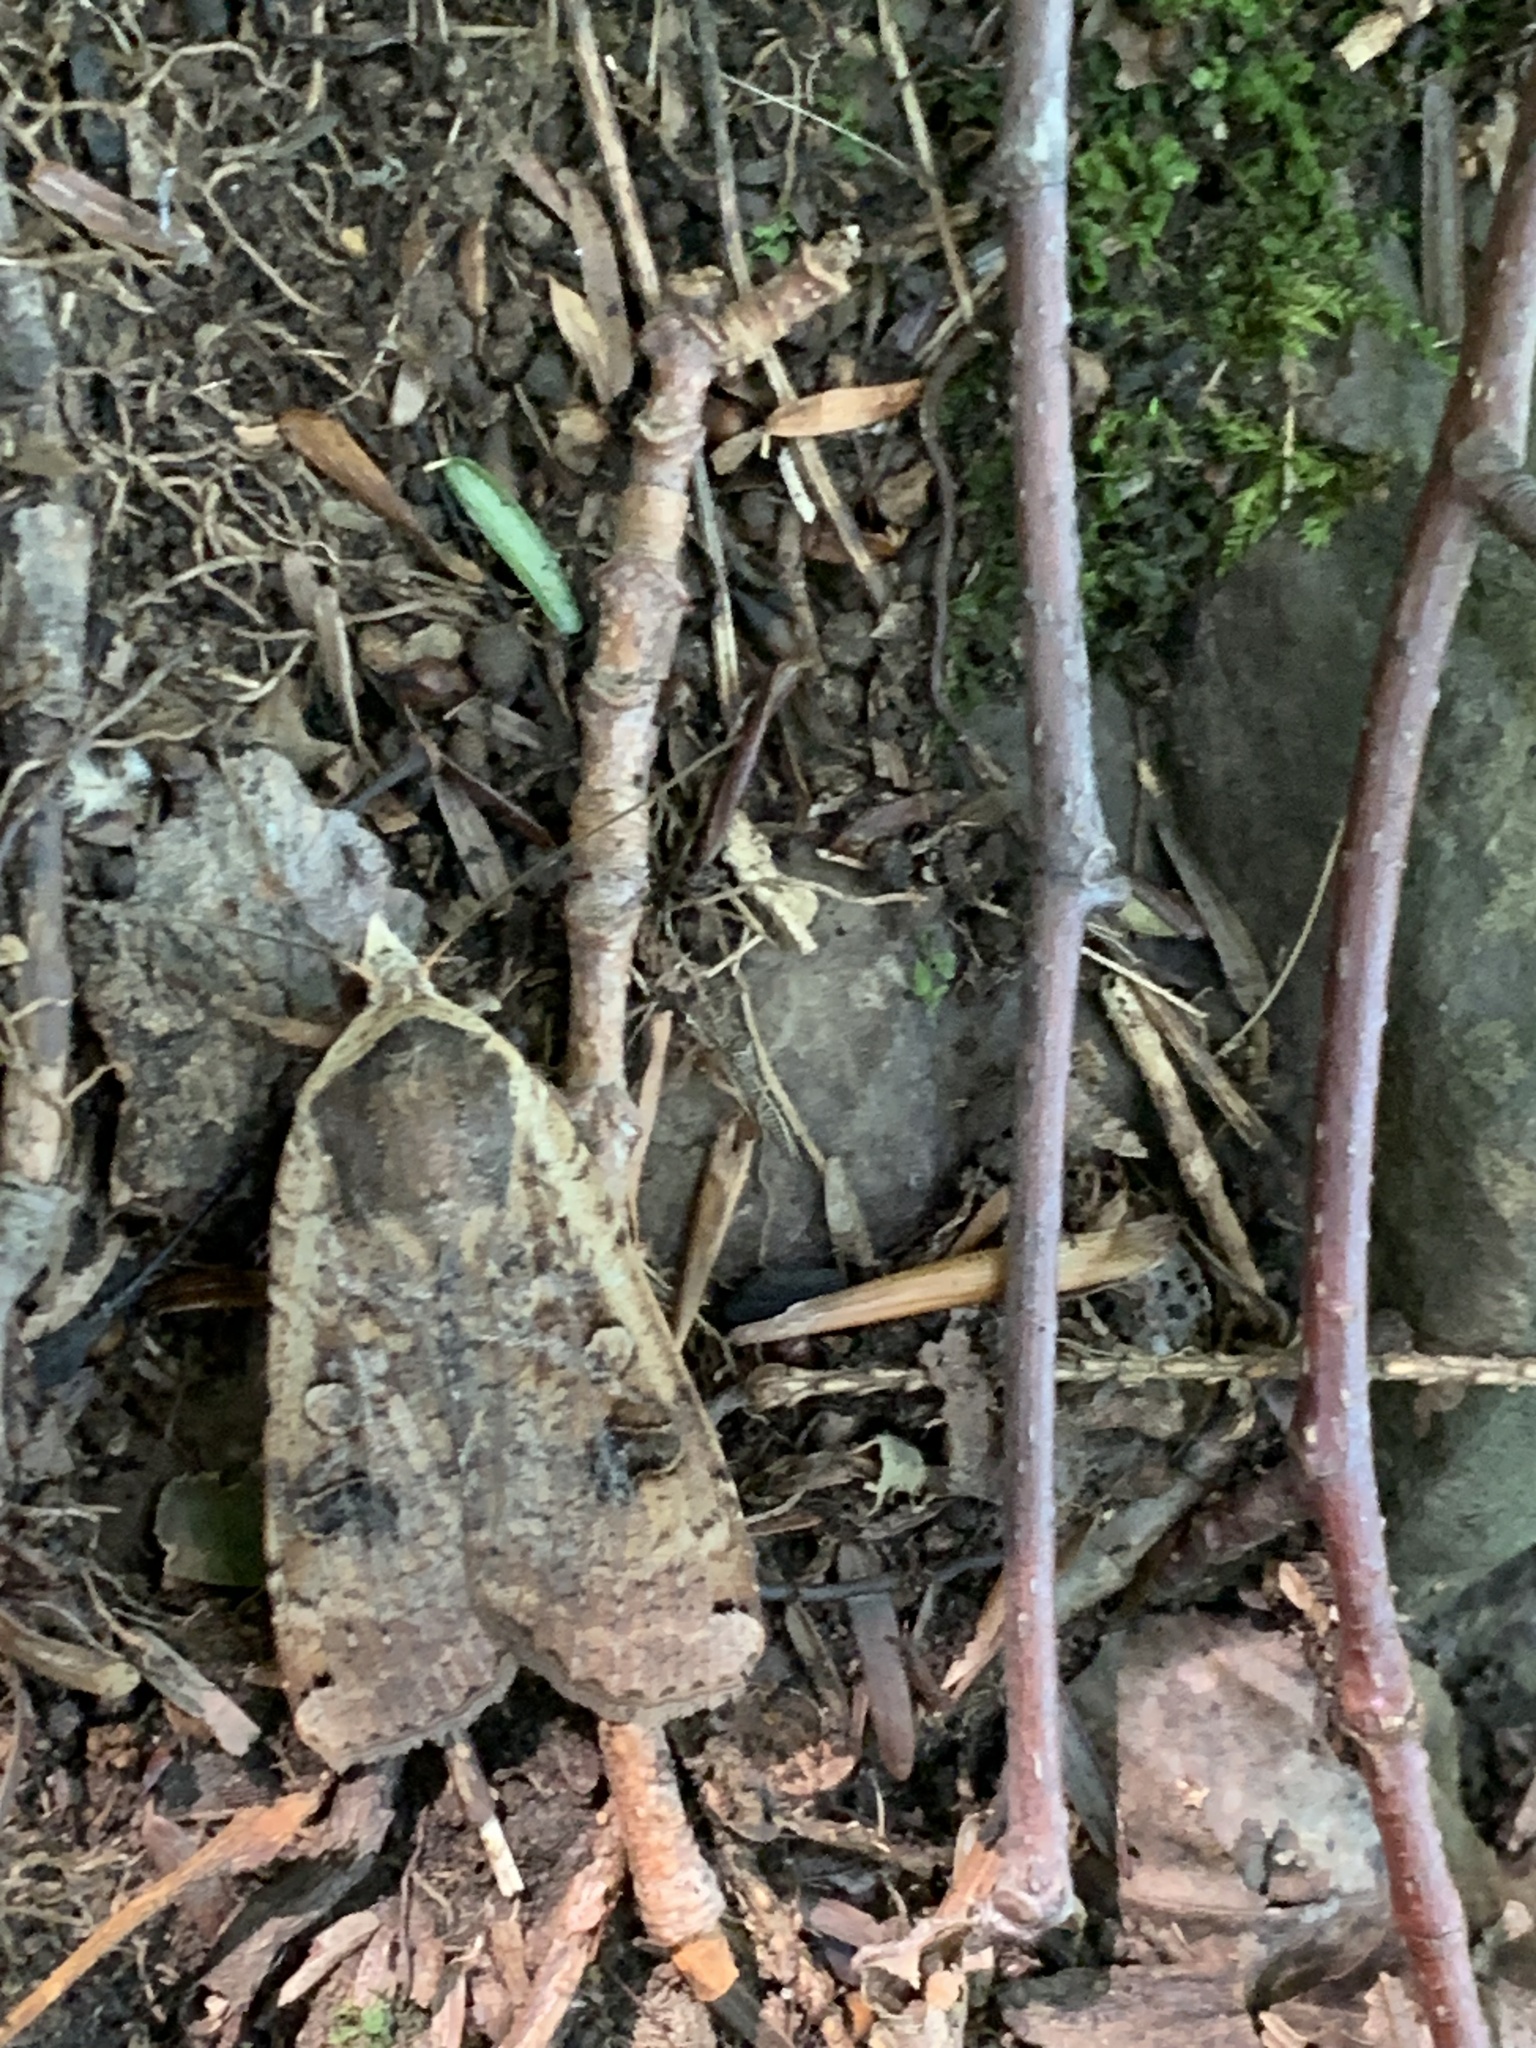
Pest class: cutworms